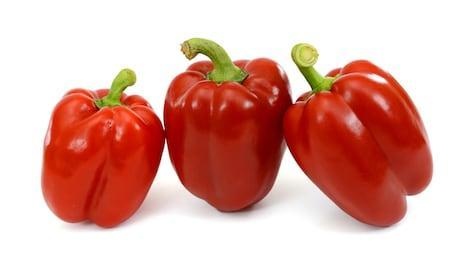
Label: capsicum